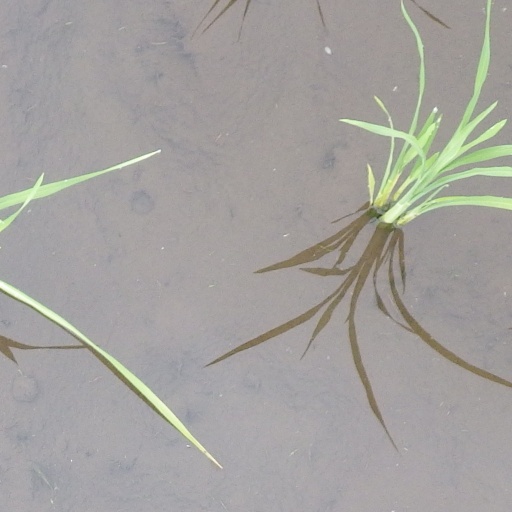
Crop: rice